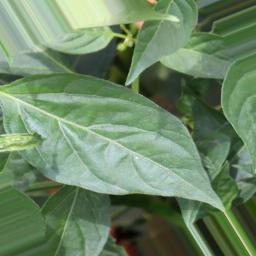
Label: healthy